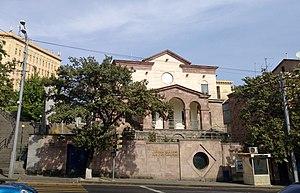
Ambassade du Royaume-Uni à Erevan en Arménie.